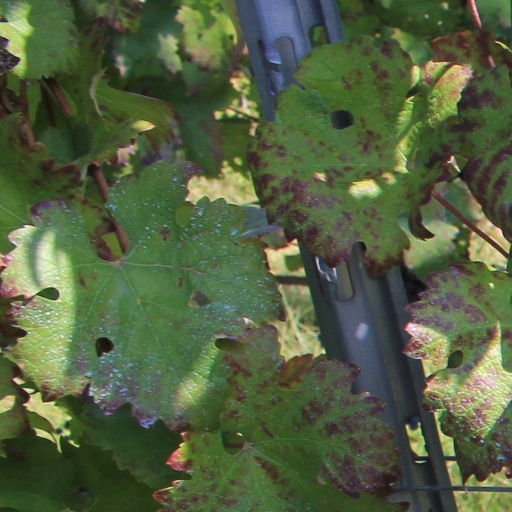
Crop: grape